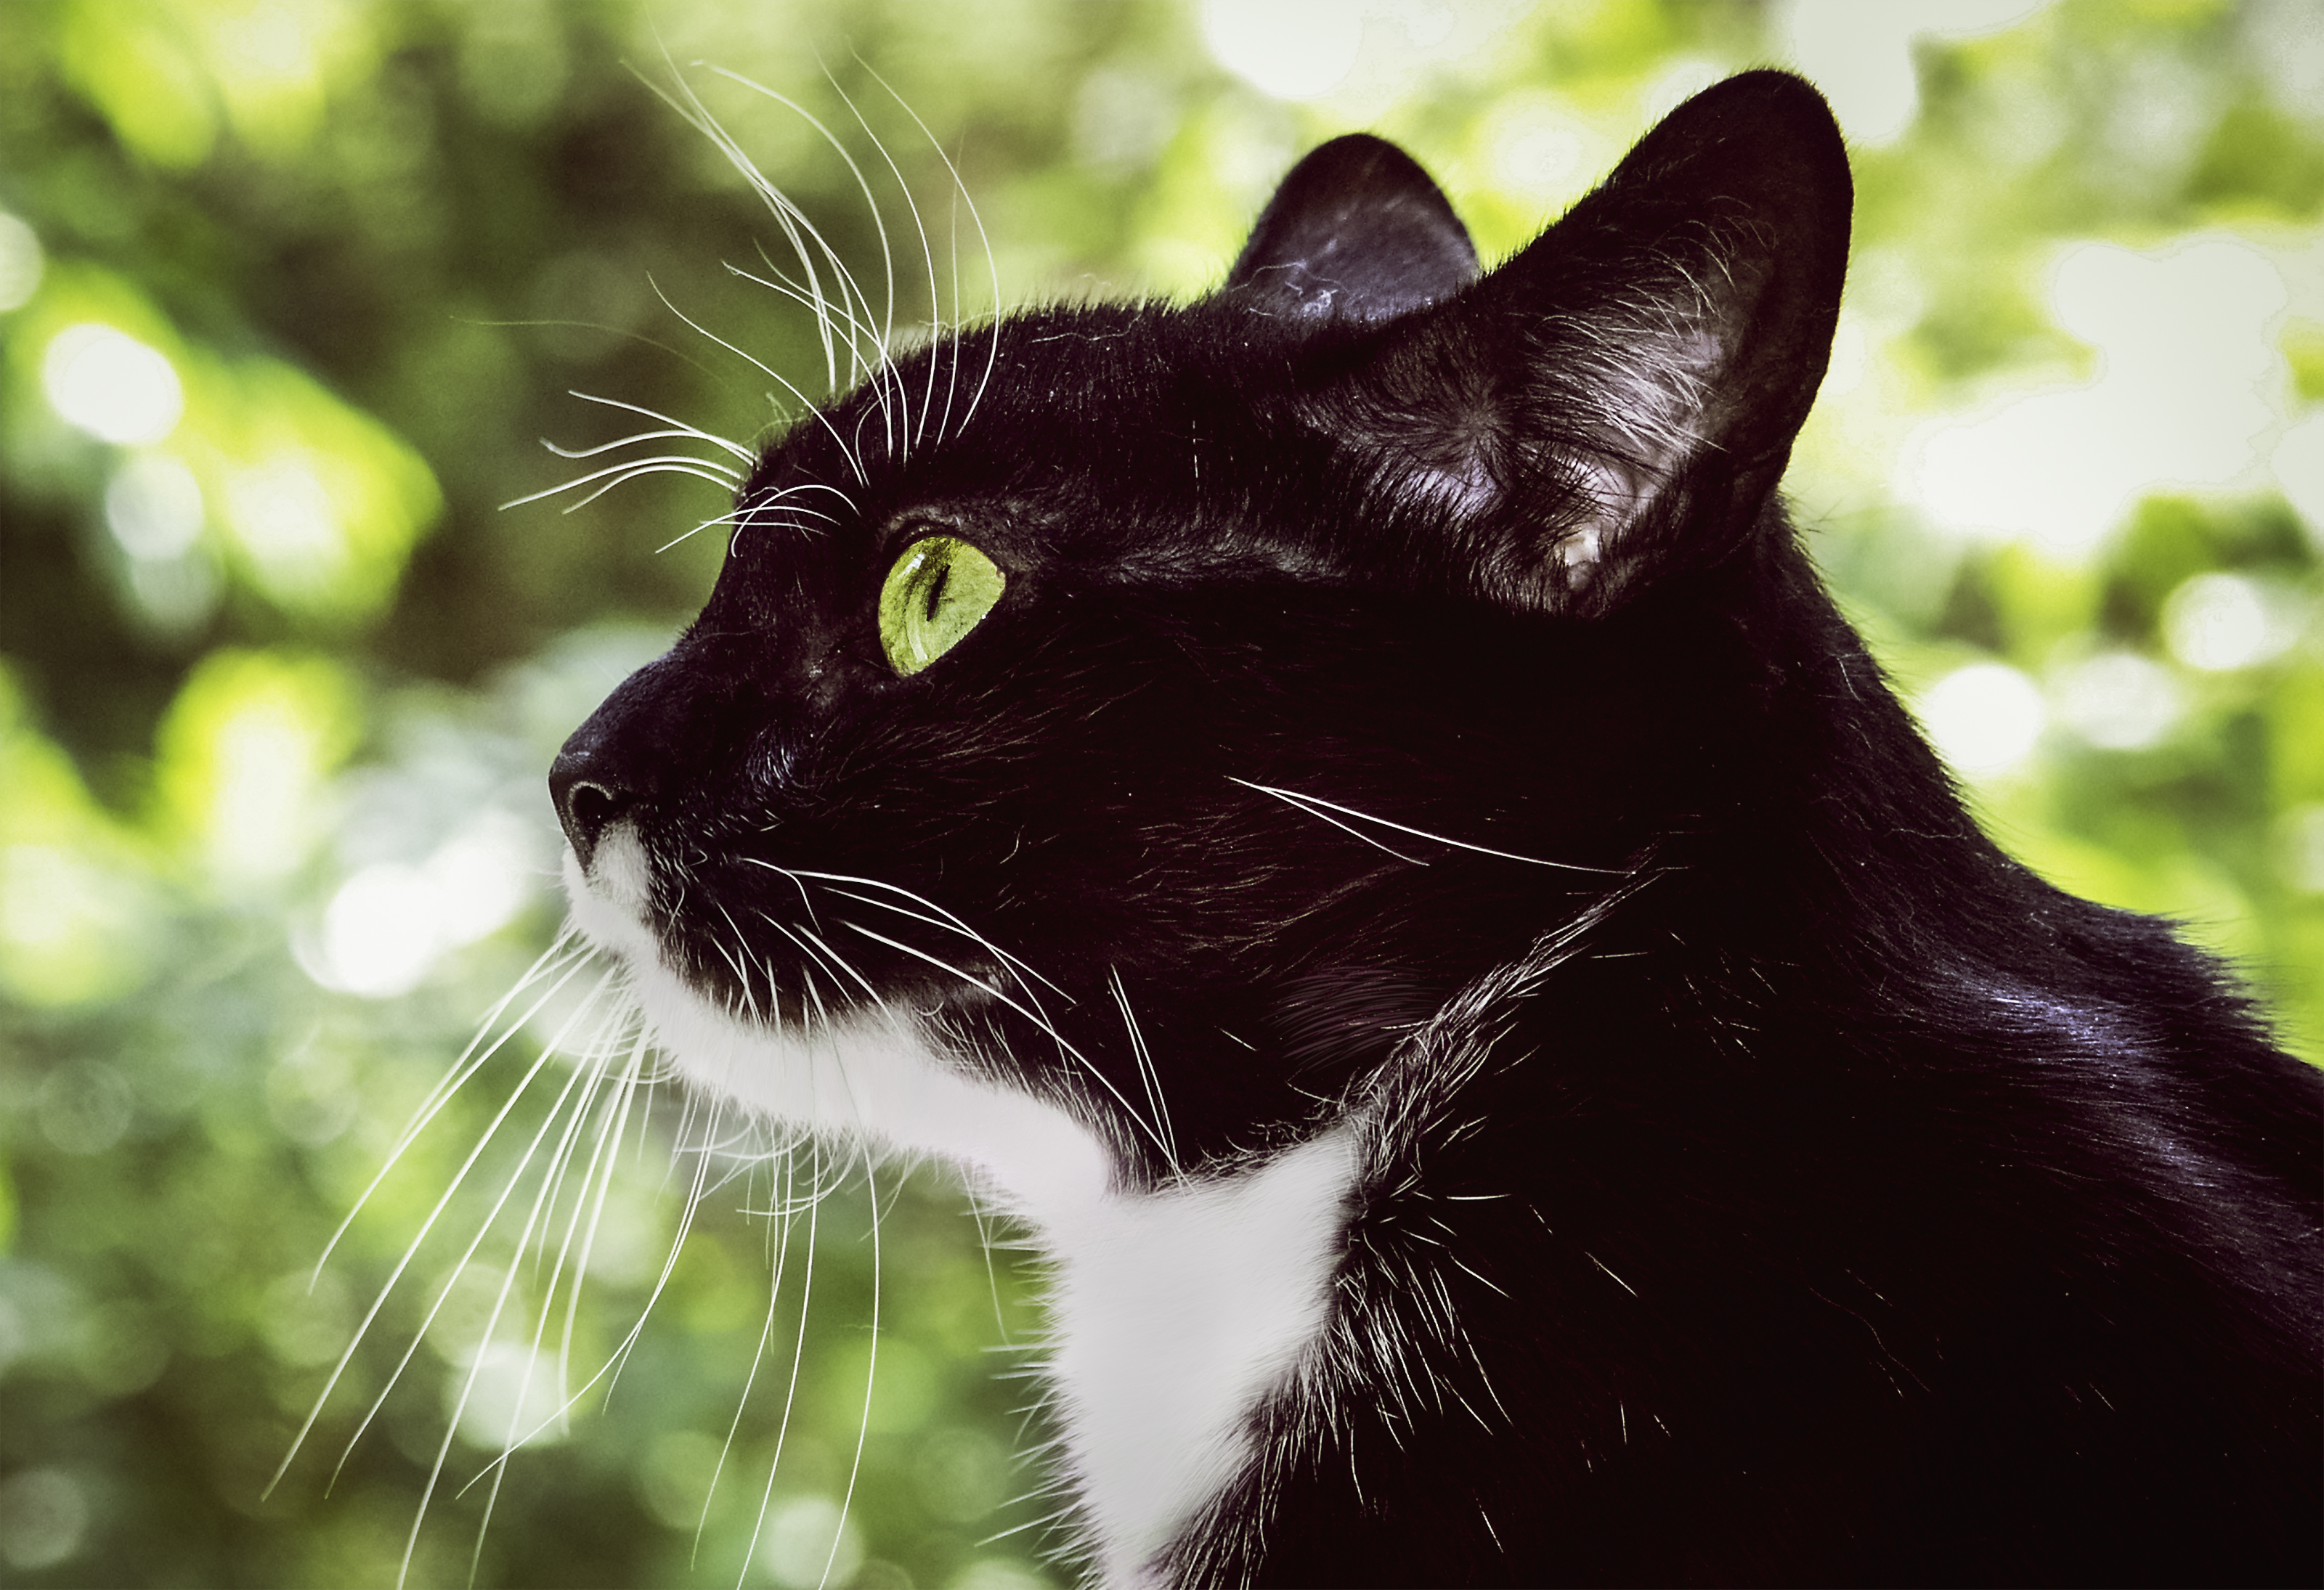
hangover, cat, black and white, pet, side view, cat face, head, close up, animal world, portrait, green, eyes, whiskers, cat's eyes, fur, black, white, black cat, fauna, small to medium sized cats, cat like mammal, domestic short haired cat, snout, eye, grass, organism, bombay, wildlife